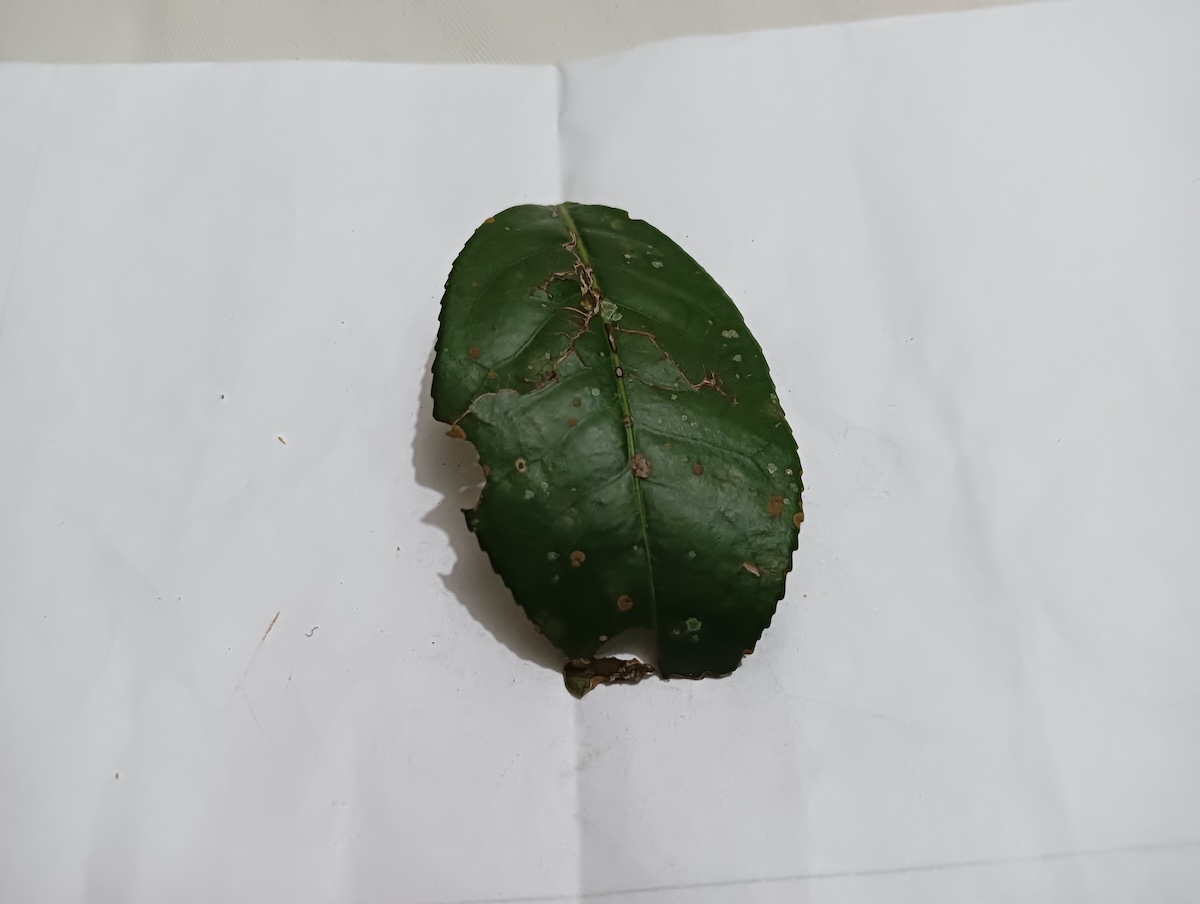
Label: Brown Blight